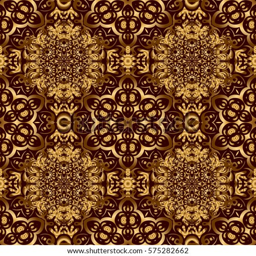
seamless pattern in style on a brown background .